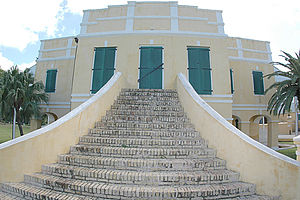
Sankt Croix / Historie / Dansk kolonisering
Gammel dansk toldhus.
Sankt Croix er en ø i Det Caribiske Hav, der er en del af de Amerikanske Jomfruøer. Øen havde over 50.000 indbyggere i 2010.